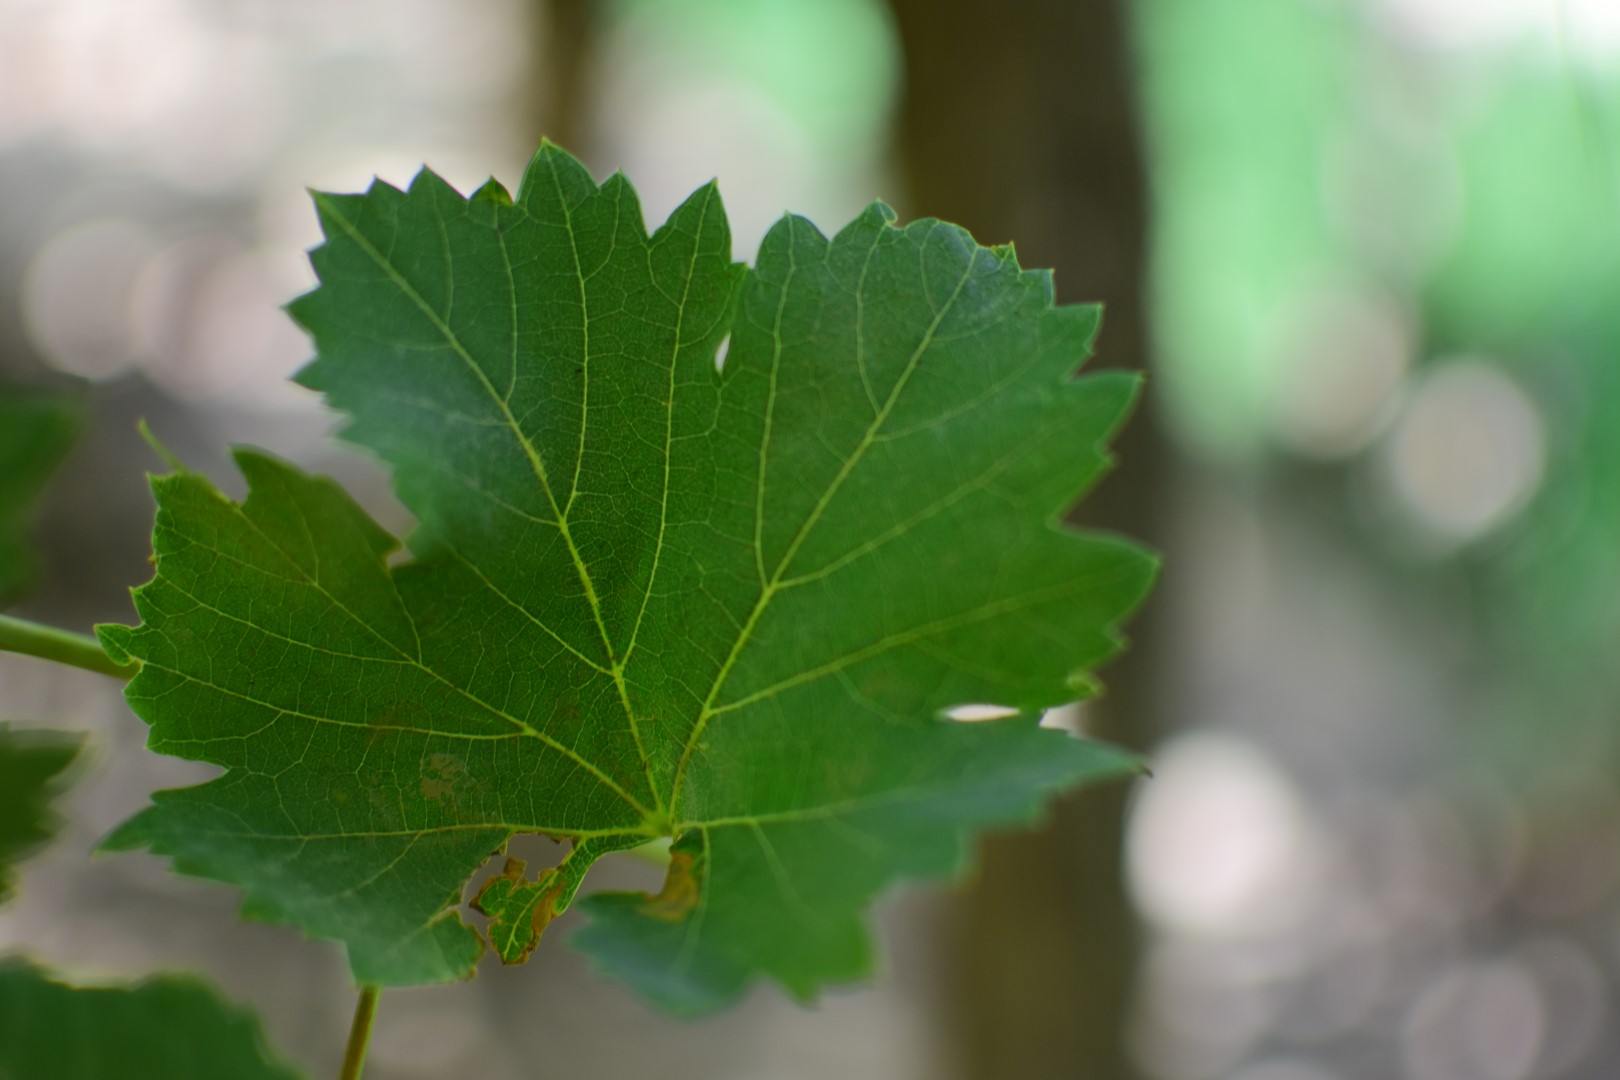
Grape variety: Shdah